Jahana Noboru

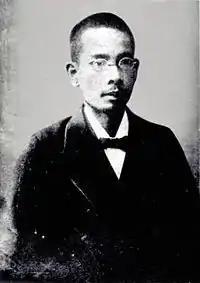
Jahana Noboru

Jahana Noboru was born in 1865 into a farming family in Kochinda "magiri" on Okinawa, then part of the Ryukyu Kingdom. In 1882, he traveled to Tokyo to study, one of five to be the first to be funded by Okinawa Prefecture to do so, attending Gakushūin and Tokyo University. The first Okinawan university graduate, he was hired into the prefectural government as an engineer of agriculture and forestry. In this role, he set forth to revise various strict and oppressive agricultural policies, including regulations related to sugar production, and wrote a book on the matter, . He also helped establish the , and was involved in forestry and other related projects. However, he opposed the governor of the prefecture, Narahara Shigeru, on various aspects of policies related to the sales of public land and the bringing of new land under cultivation, and resigned from employment at the prefectural office.